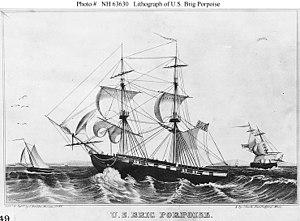
L’USS Porpoise est un brick de l’US Navy lancé en 1836.